Too Hot to Handle season 3

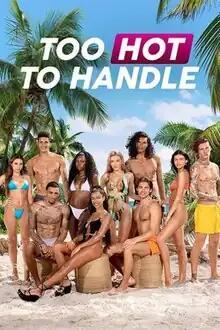
Promotional poster

The third season of "Too Hot to Handle" premiered on January 19, 2022. The season was ordered by Netflix in January 2021, and was filmed amid the COVID-19 pandemic on the Turks and Caicos Islands, right after season 2 wrapped.